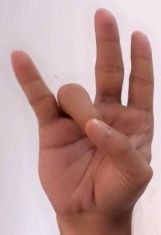
ASL sign: 7